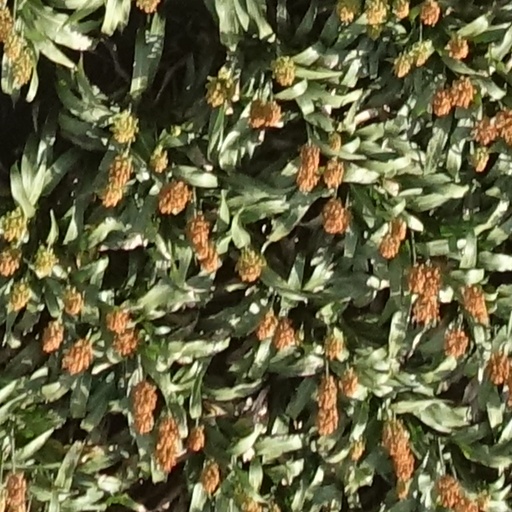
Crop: sorghum